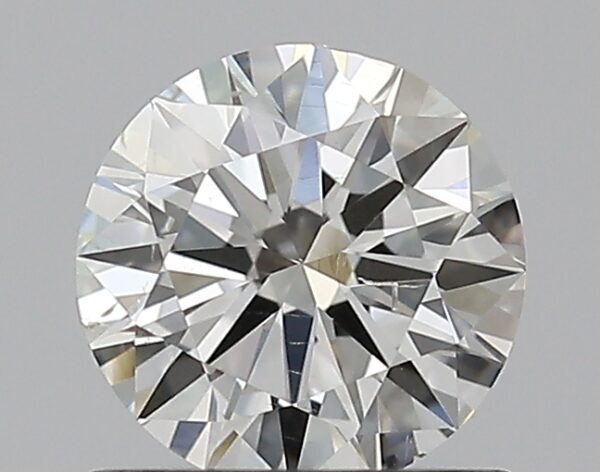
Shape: round
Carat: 0.7
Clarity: SI1
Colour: I
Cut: EX
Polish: EX
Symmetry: VG
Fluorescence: N
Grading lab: GIA
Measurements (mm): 5.7 x 5.75 x 3.44